Francis Chit

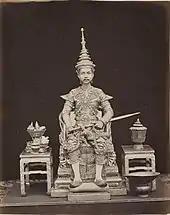
Portrait of King Chulalongkorn at his second coronation, 1873.

In his government service, Chit was a royal servant of the Front Palace under Second-King Pinklao until Pinklao's death in 1866, when he transferred to serve the Royal Palace of King Mongkut. He received the noble title Khun Sunthonsathitsalak ('officer for fine likeness images'), and served under the department of the royal armoury. Other from royal portraiture, major works he produced in this official capacity include an expedition to photograph the ruins of Phimai (now Phimai Historical Park in Nakhon Ratchasima Province), as well as photographing the total solar eclipse of 18 August 1868, in which he was part of the royal entourage observing the phenomenon at the village of Wa Ko (now in Prachuap Khiri Khan Province).